Gabriel LaBelle

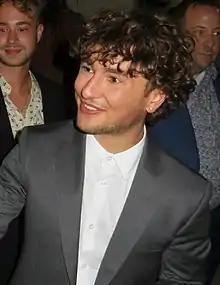
LaBelle at the premiere of "The Fabelmans" in 2022

In March 2021, LaBelle received from casting director Cindy Tolan the offer to audition, among 2,000 other contenders, for the lead role of Sammy Fabelman in Steven Spielberg's "The Fabelmans", which at the time had kept its title, plot and character names under wraps. Following his audition, he was initially not cast in the role until he received a virtual callback three months later, with Spielberg, Tolan and 38 other representatives in attendance, where he then won the part. To prepare for the role, LaBelle watched and re-watched some of Spielberg's films, such as "Empire of the Sun" (1987) and gained access to photographs, home movies and other material from Spielberg's family's archives. He was also taught how to use the 8mm and 16mm camera props that were used on set, which had real film inside of them, as well as how to cut and splice film stock using the editing machines and film projectors of the time period. He also got to keep the 8mm camera Sammy used to film the family camping trip and "Escape to Nowhere" short film as a souvenir after the completion of principal photography.